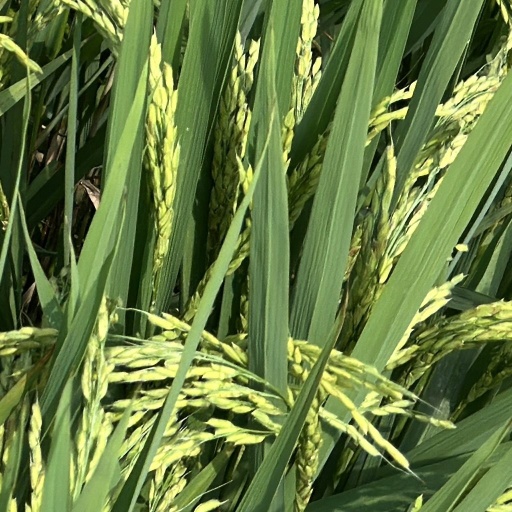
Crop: rice